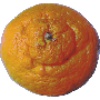
Label: Mandarine 1